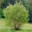
Label: willow_tree